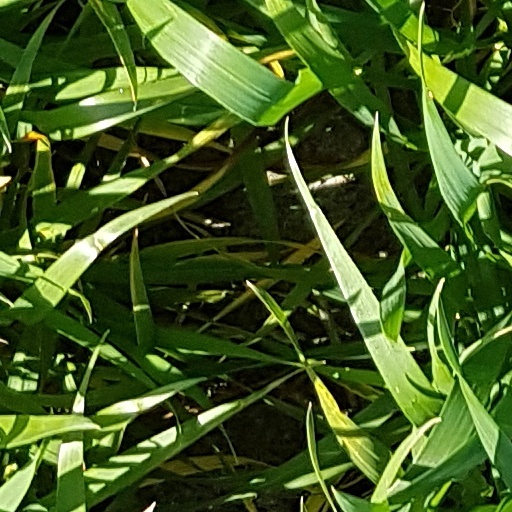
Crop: wheat